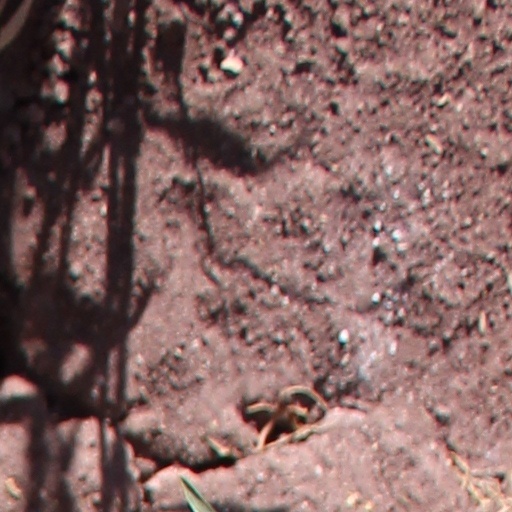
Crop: wheat